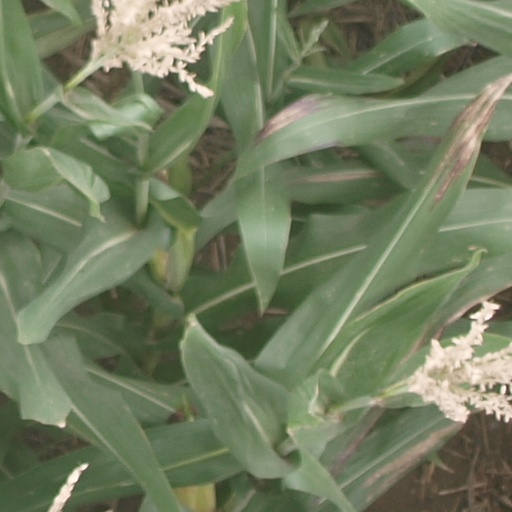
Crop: maize; corn